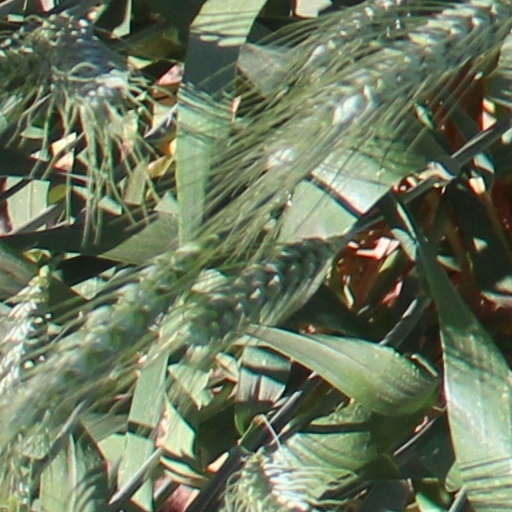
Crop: wheat